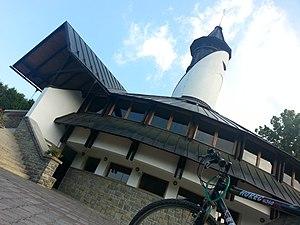
Lomná est un village de Slovaquie situé dans la région de Žilina.